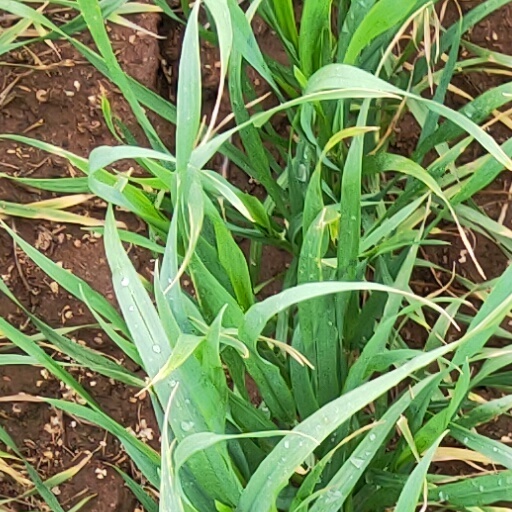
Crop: wheat